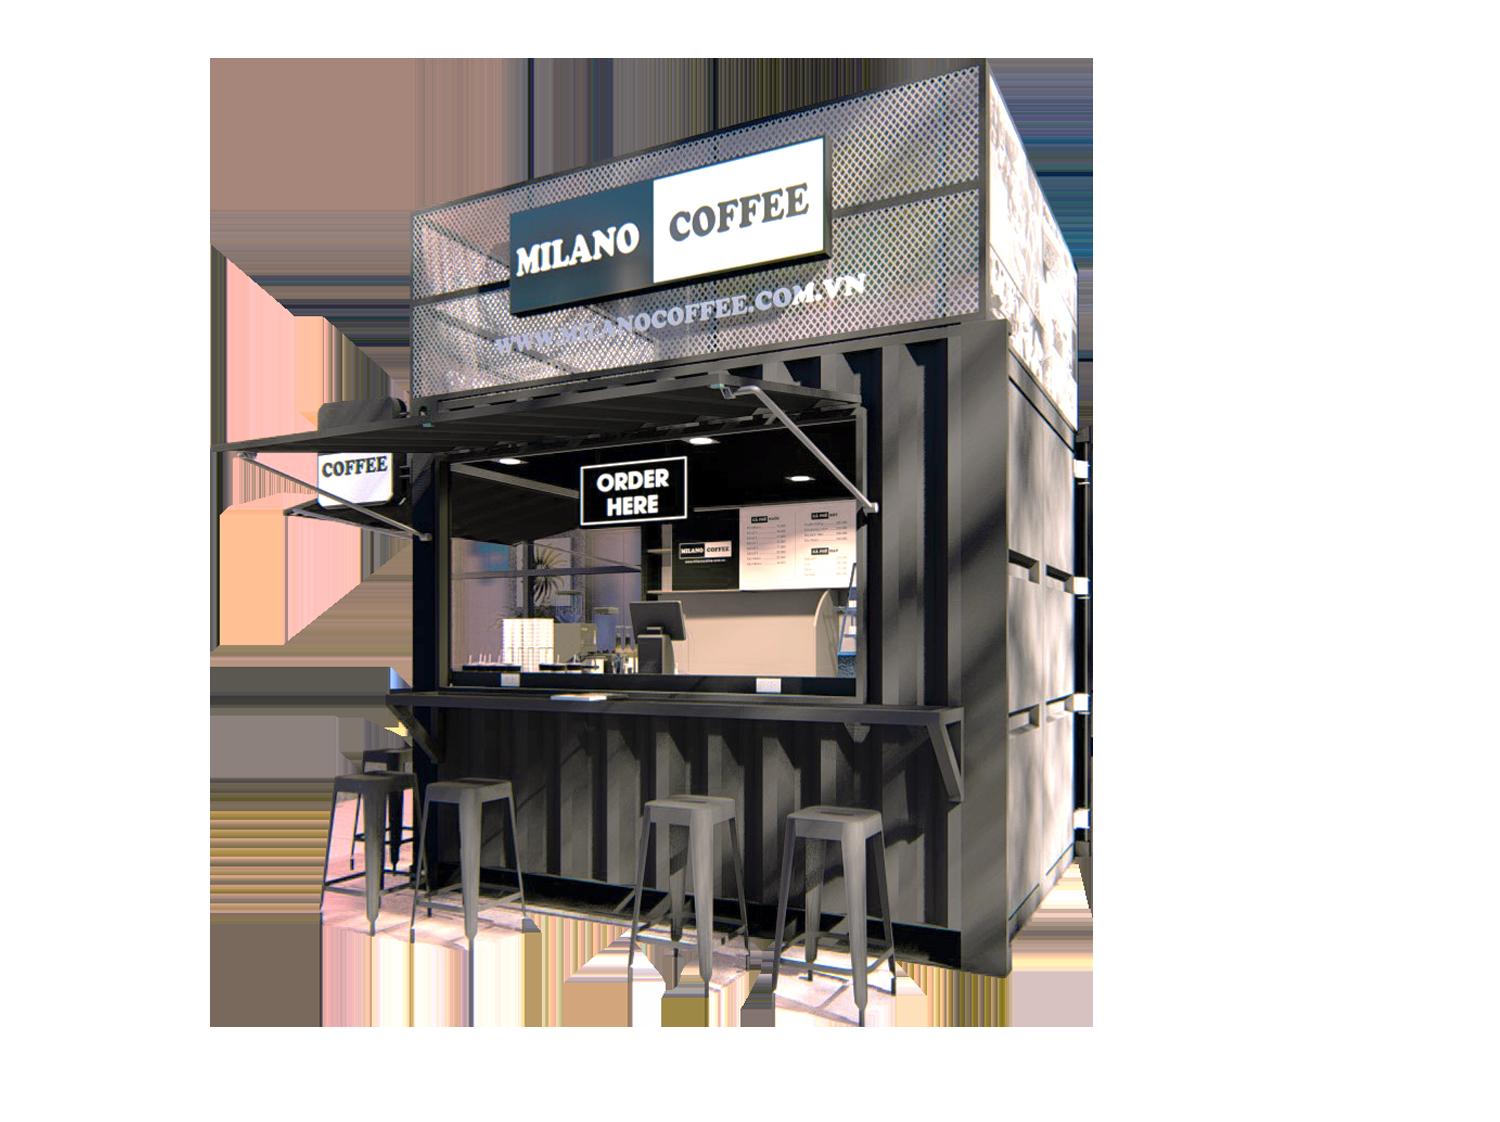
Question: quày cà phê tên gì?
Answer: tên milano coffee